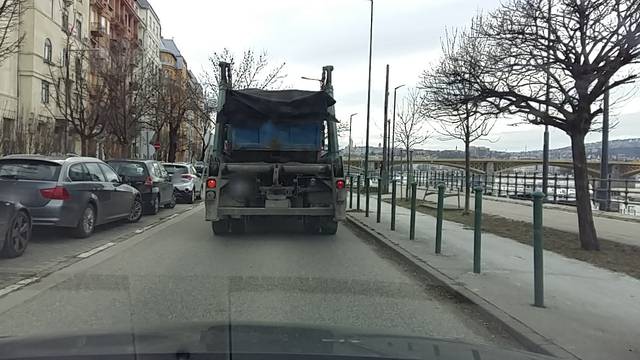
Region: Hungary
Coordinates: 47.517, 19.049